Camouflage

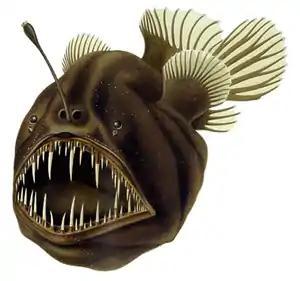
Blackdevil anglerfish is one of several deep-sea fishes camouflaged against very dark water with a black dermis.

Some deep sea fishes have very black skin, reflecting under 0.5% of ambient light. This can prevent detection by predators or prey fish which use bioluminescence for illumination. "Oneirodes" had a particularly black skin which reflected only 0.044% of 480 nm wavelength light. The ultra-blackness is achieved with a thin but continuous layer of particles in the dermis, melanosomes. These particles both absorb most of the light, and are sized and shaped so as to scatter rather than reflect most of the rest. Modelling suggests that this camouflage should reduce the distance at which such a fish can be seen by a factor of 6 compared to a fish with a nominal 2% reflectance. Species with this adaptation are widely dispersed in various orders of the phylogenetic tree of bony fishes (Actinopterygii), implying that natural selection has driven the convergent evolution of ultra-blackness camouflage independently many times.